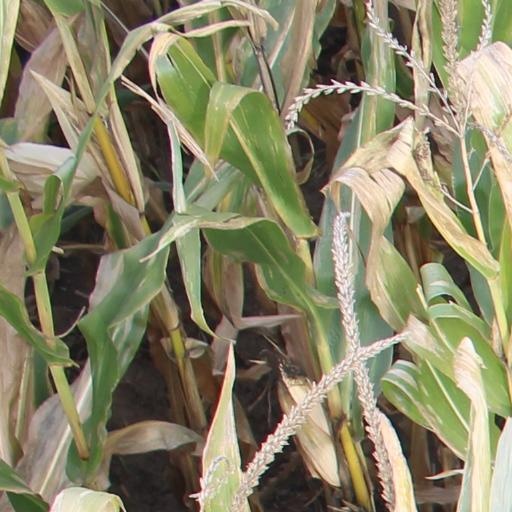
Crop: maize; corn